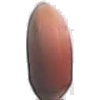
Label: hazelnut